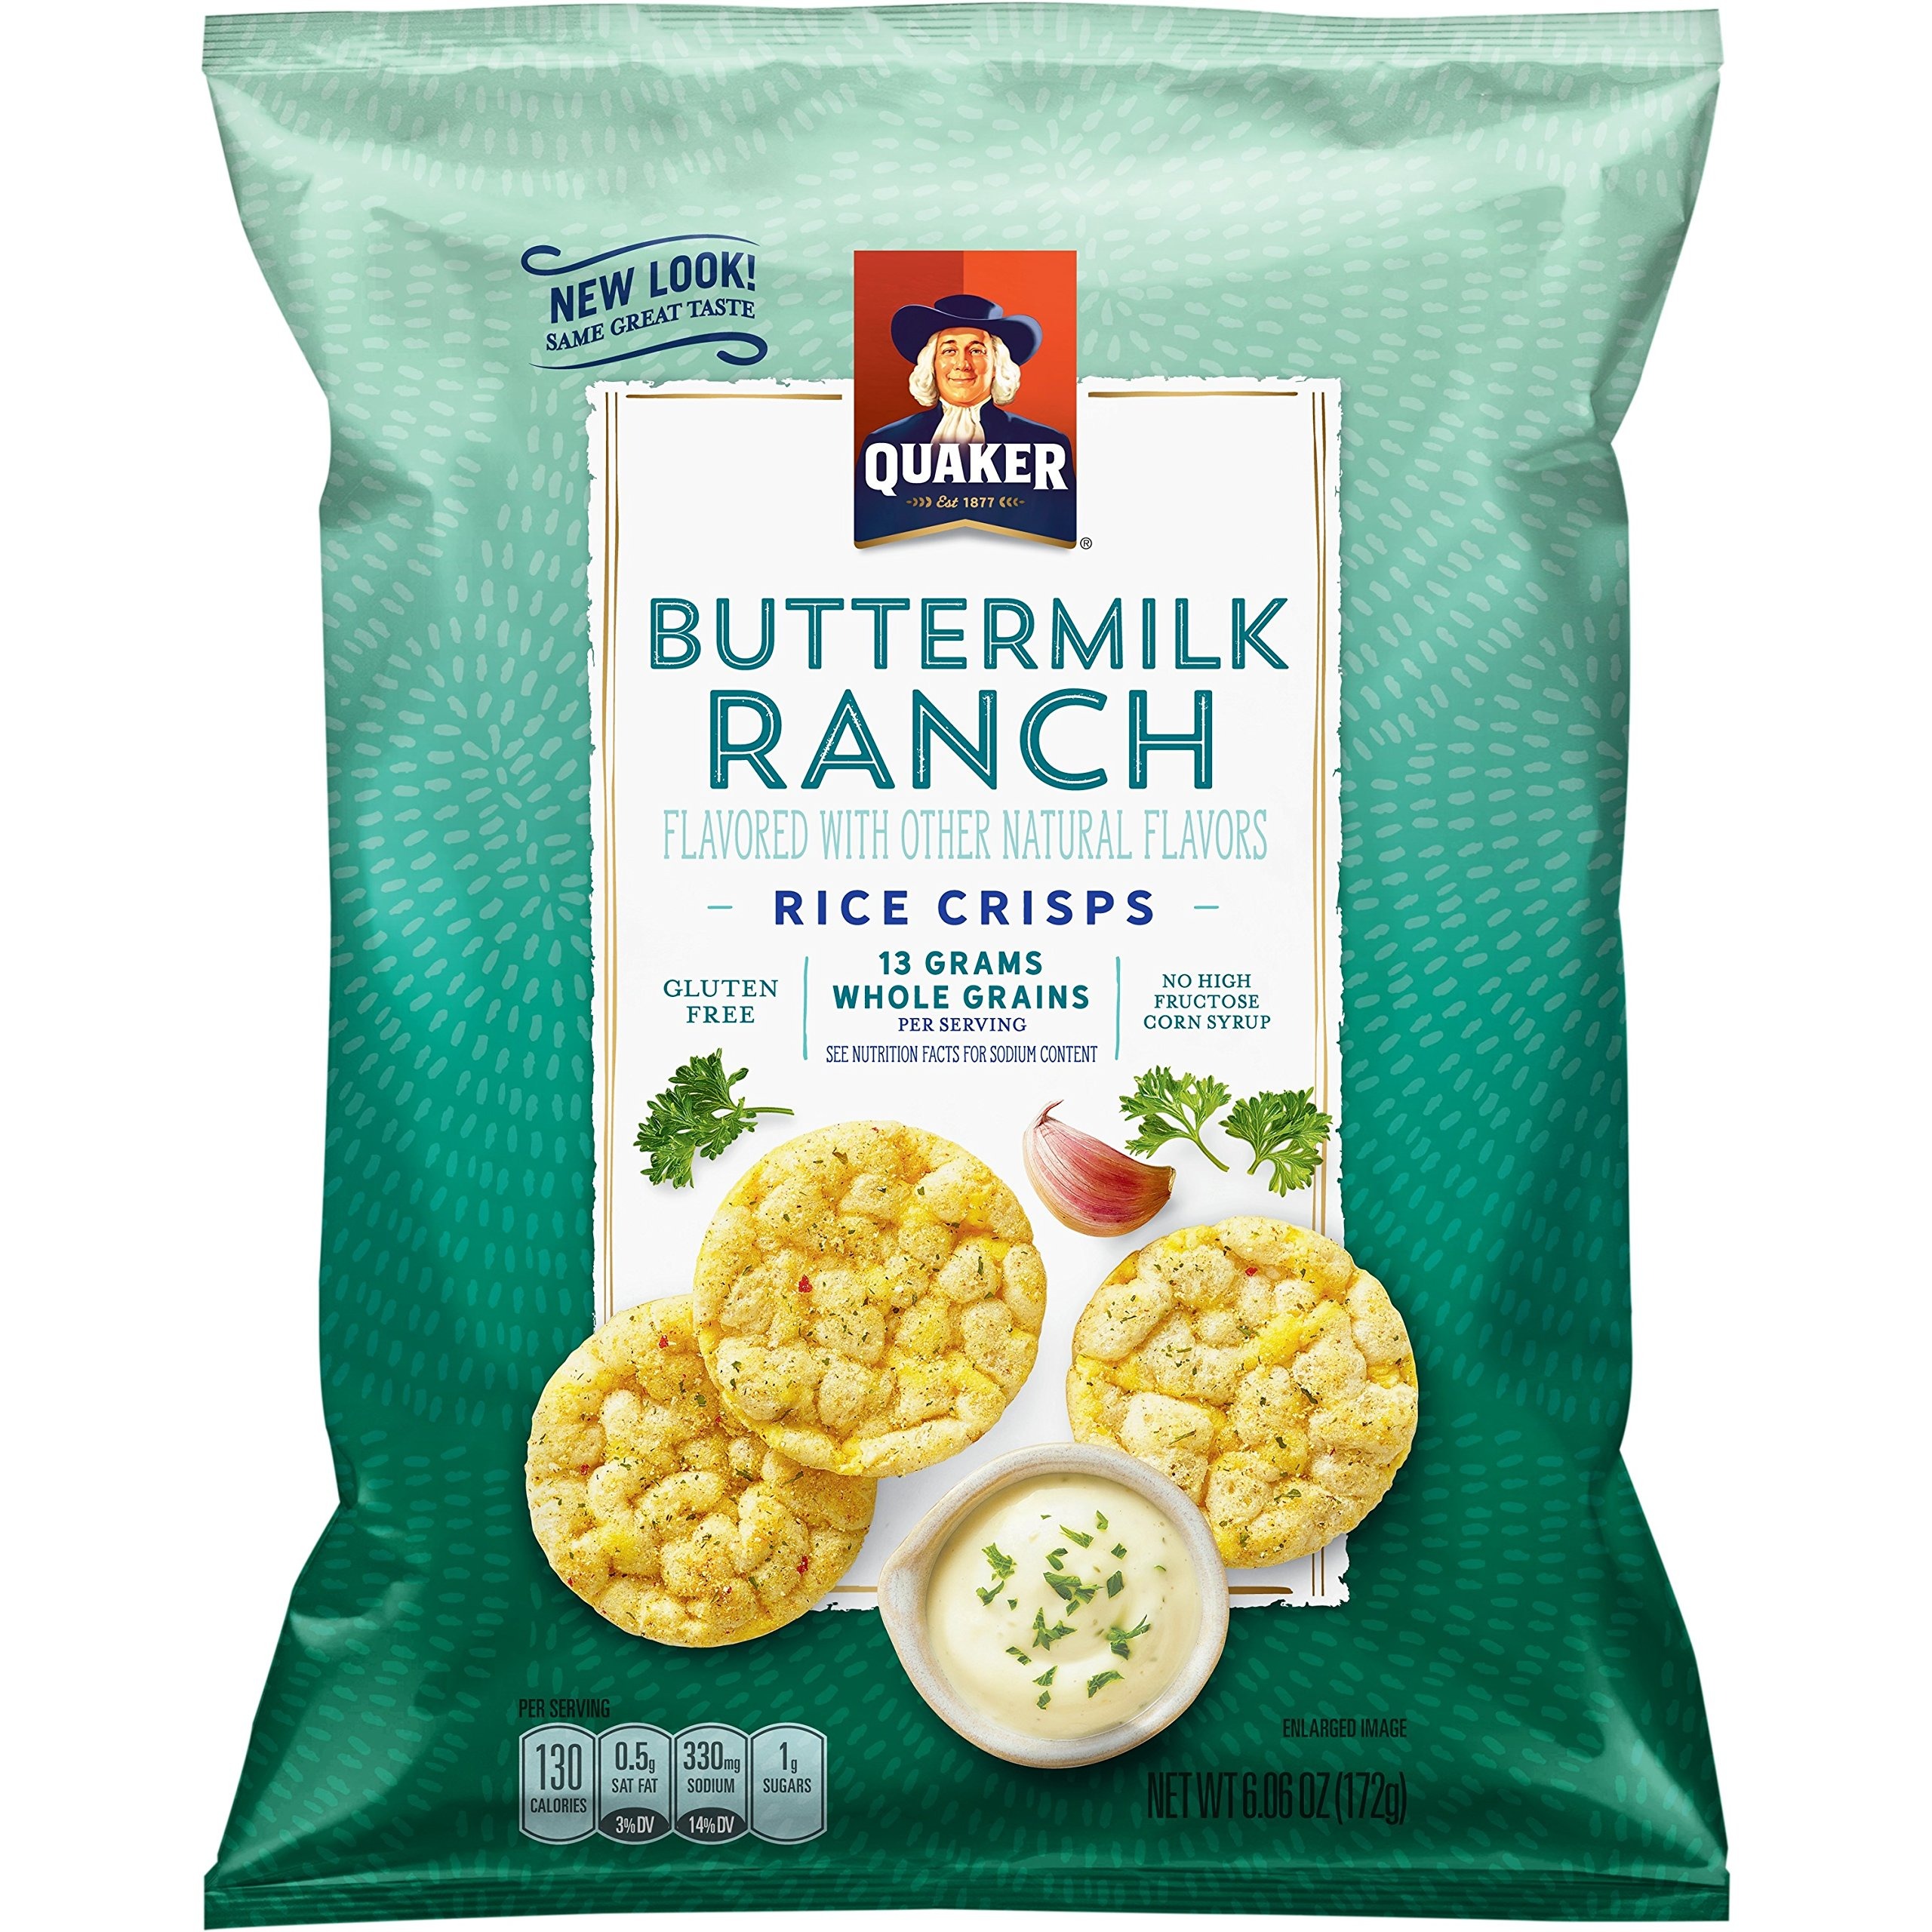
Item Name: Quaker Rice Crisps, Gluten Free, Buttermilk Ranch, 6.06oz Bags, 6 Pack
Bullet Point 1: Made with corn and whole grain brown rice. Popped, never fried
Bullet Point 2: 13g whole grains per serving
Bullet Point 3: Gluten Free and no high fructose corn syrup
Bullet Point 4: Low fat and low cholesterol
Bullet Point 5: Pack of 6 bags
Value: 36.36
Unit: Ounce

Price: 4.455